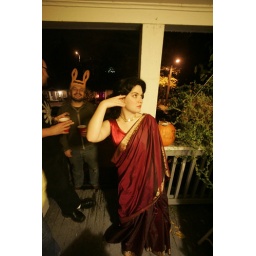
(or perhaps just a white girl in a sari) Photo by Adam